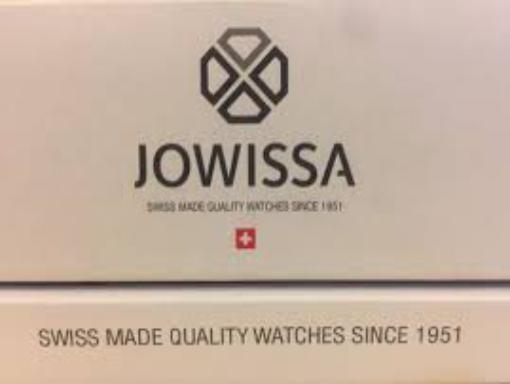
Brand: jowissa
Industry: Electronic